Cassie Chadwick

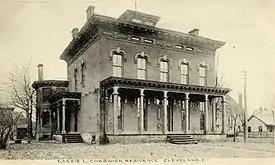
The Euclid Avenue residence of Cassie Chadwick

In 1897 Cassie and Leroy were married. During her time as the wife of the highly respected Dr. Chadwick, it is unclear whether he knew that she had a son. Also, it is unclear whether Dr. Chadwick knew that Emil was in the care of one of the women at the brothel. When charged with forgery, Chadwick identified herself in court records as single with no children. However, in the 1900 United States census (District 97, Cleveland, Cuyahoga County Ohio), she identified herself as Cassie Chadwick, born 3 February 1862 in Pennsylvania. Her son Emil was enumerated as Emil Chadwick, born September 1886 in Canada. Chadwick's spending habits exceeded those of her richer neighbours along Cleveland's Euclid Avenue, then known as "Millionaires' Row". Instead of being welcomed into the exclusive enclave of the Rockefellers, the Hannas, the Hays and the Mathers, Chadwick was thought of as a curious woman who tried in vain to buy the favors of some of the wealthiest families in the nation. When invited to social events, it was only out of obligation to her husband.